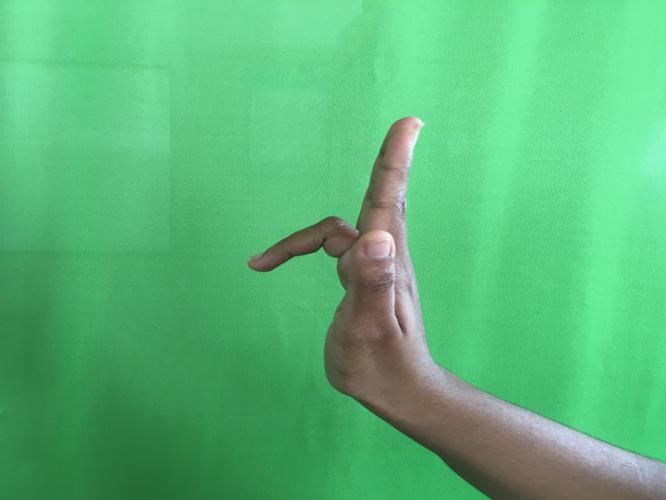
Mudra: Tripathaka
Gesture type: single_hand